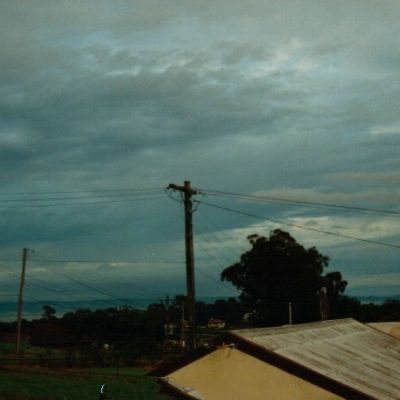
Cloud type: Stratocumulus (Sc)